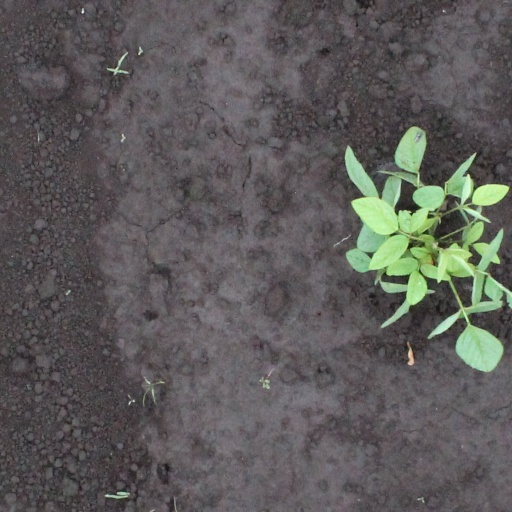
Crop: soybean